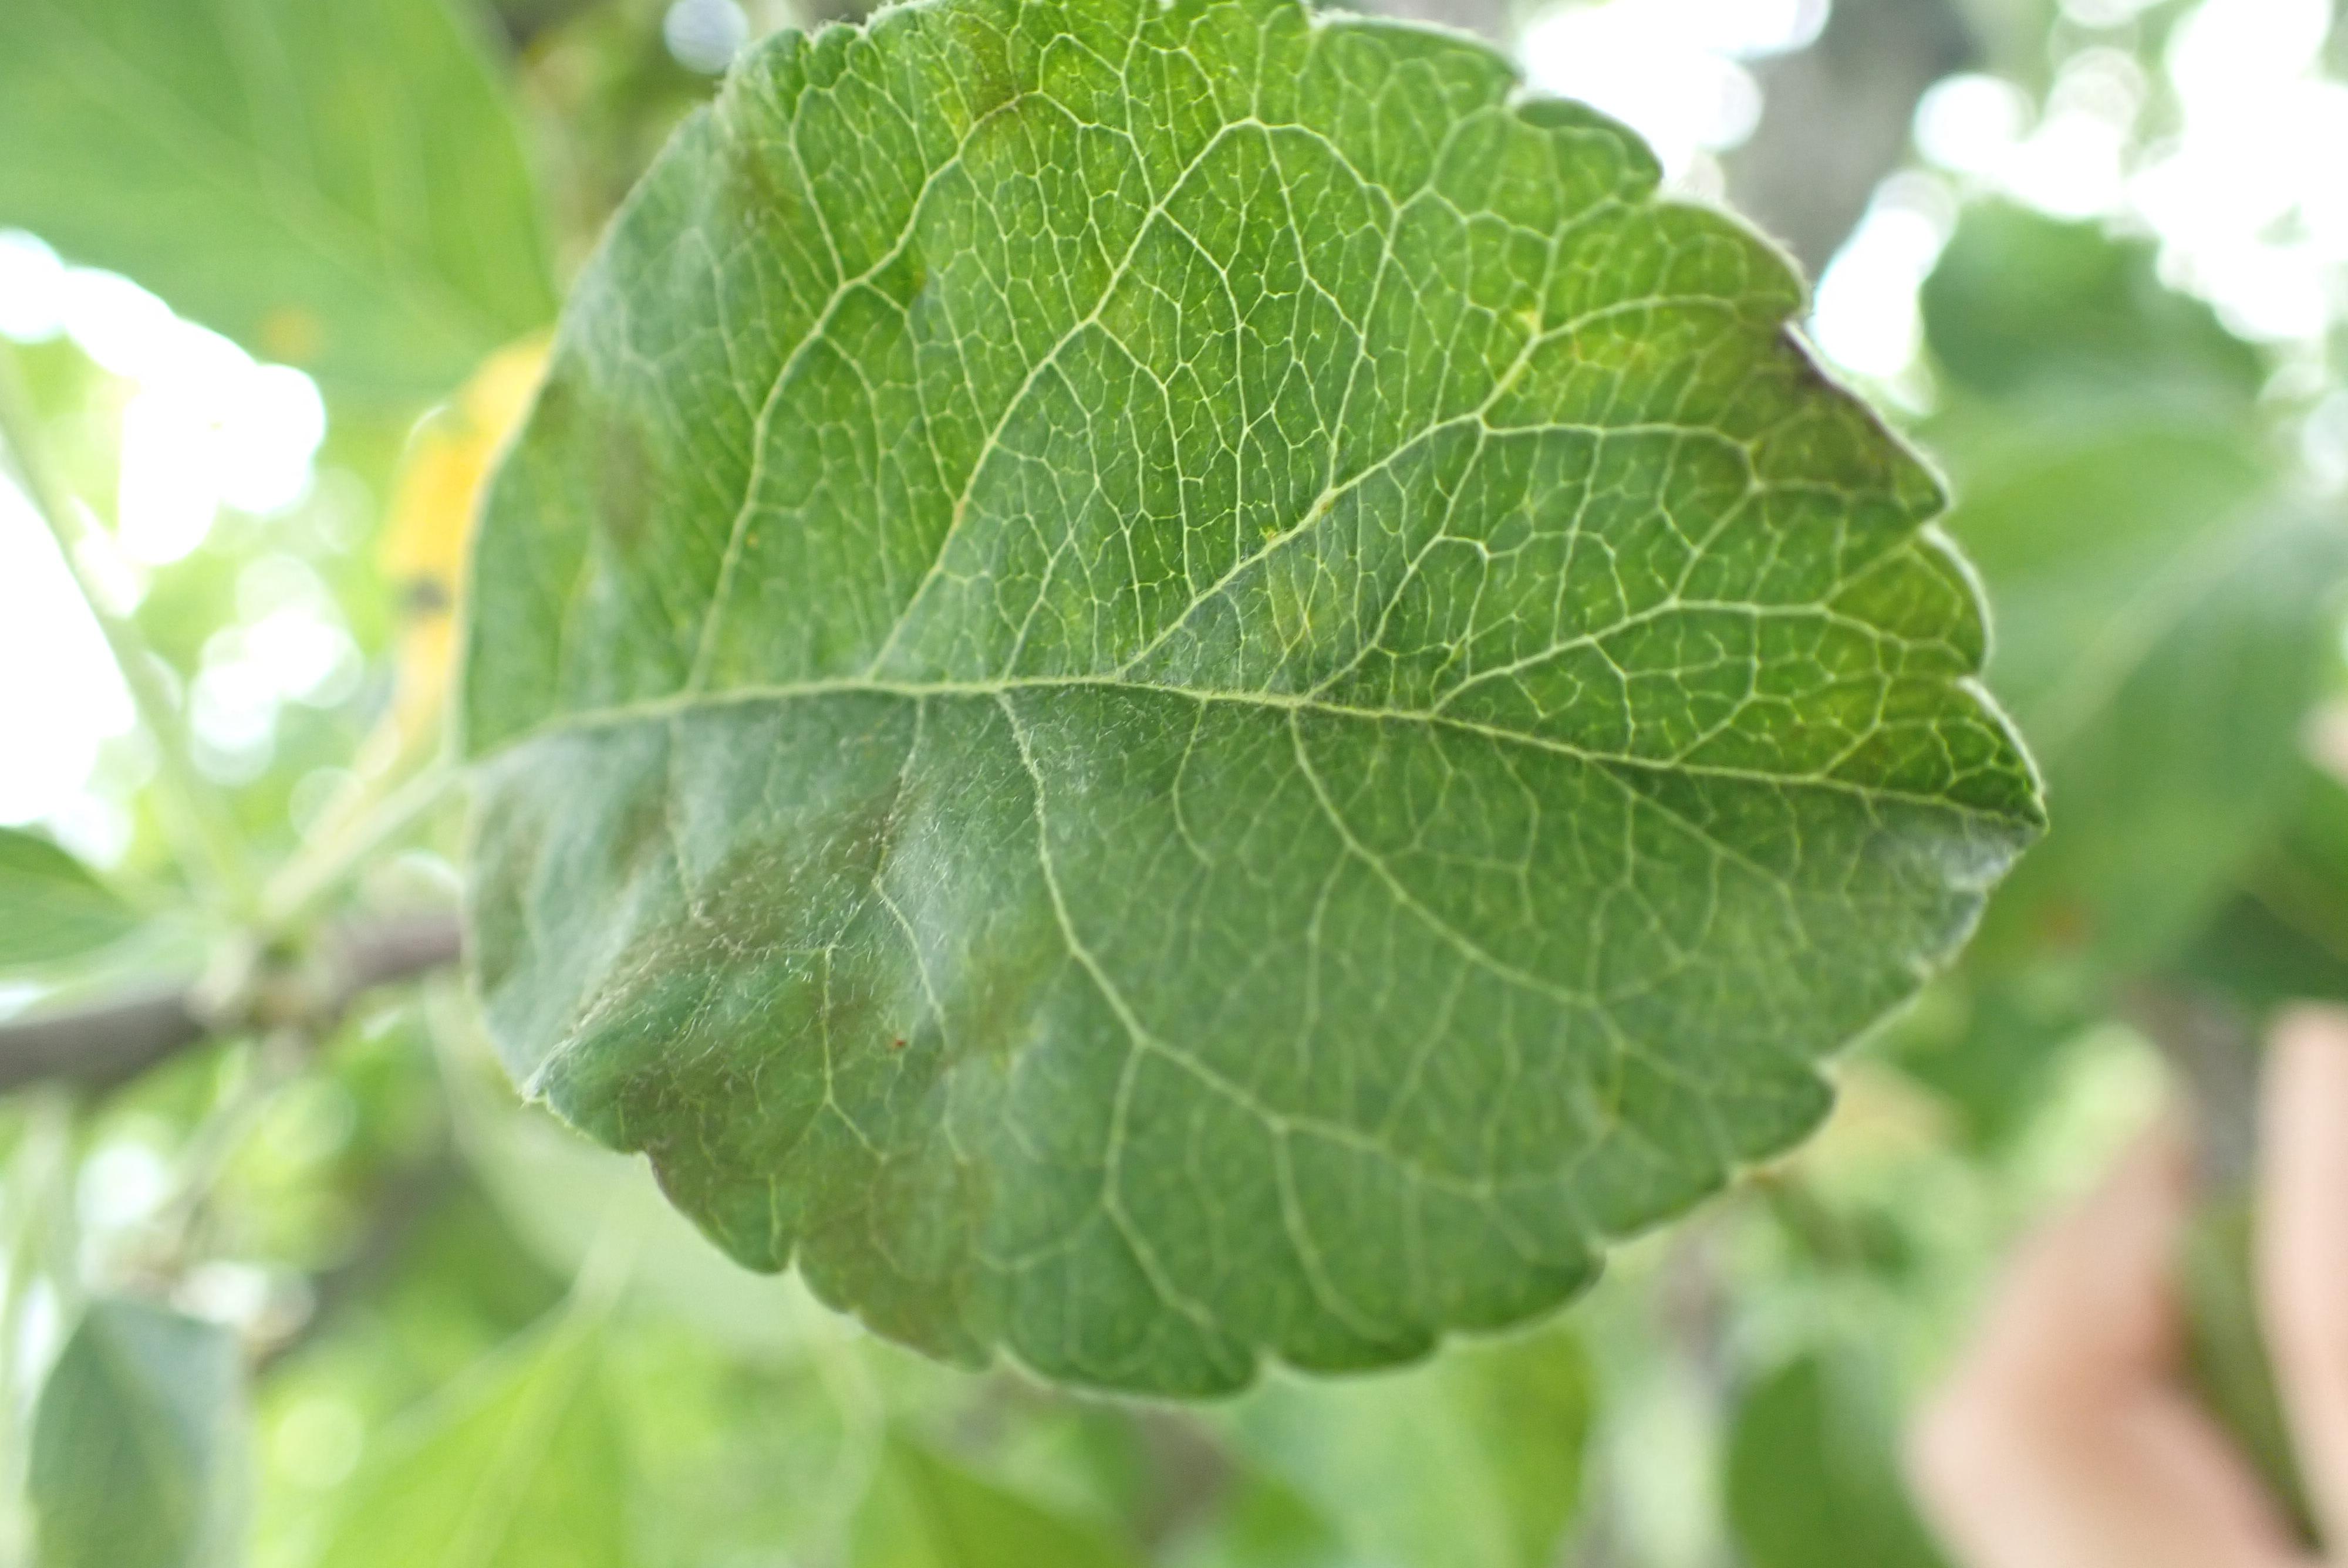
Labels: scab